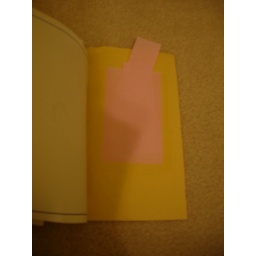
the library card thing I made in the back of the book